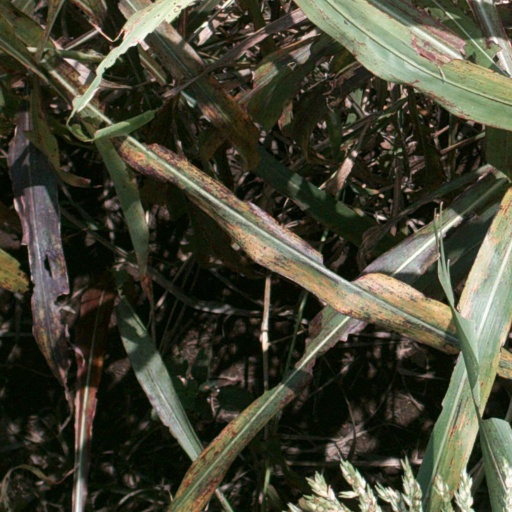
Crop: sorghum